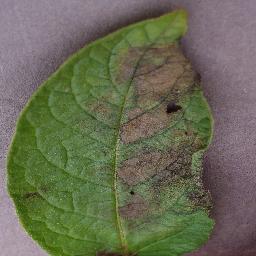
Label: Potato___Late_blight